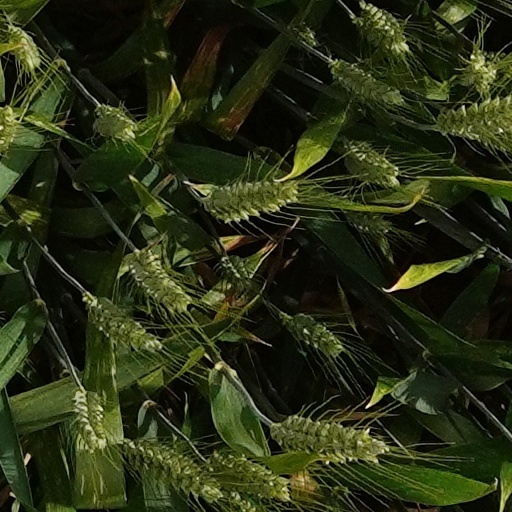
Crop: wheat